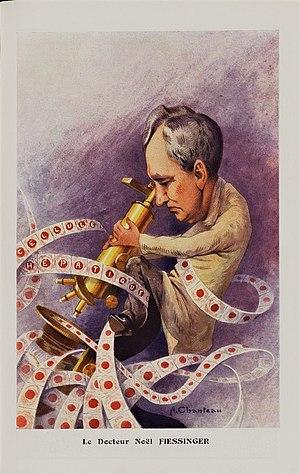
Le Docteur Noël Fiessinger [Caricature par A. Chanteau] Réf. image MEDIC@
Noël Armand Fiessinger, né le 24 décembre 1881 à Thaon-les-Vosges et mort le 15 janvier 1946 à Paris, est un médecin et physiologiste français.